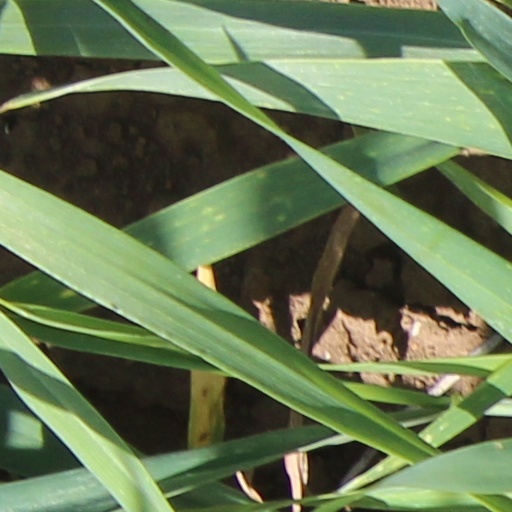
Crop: wheat